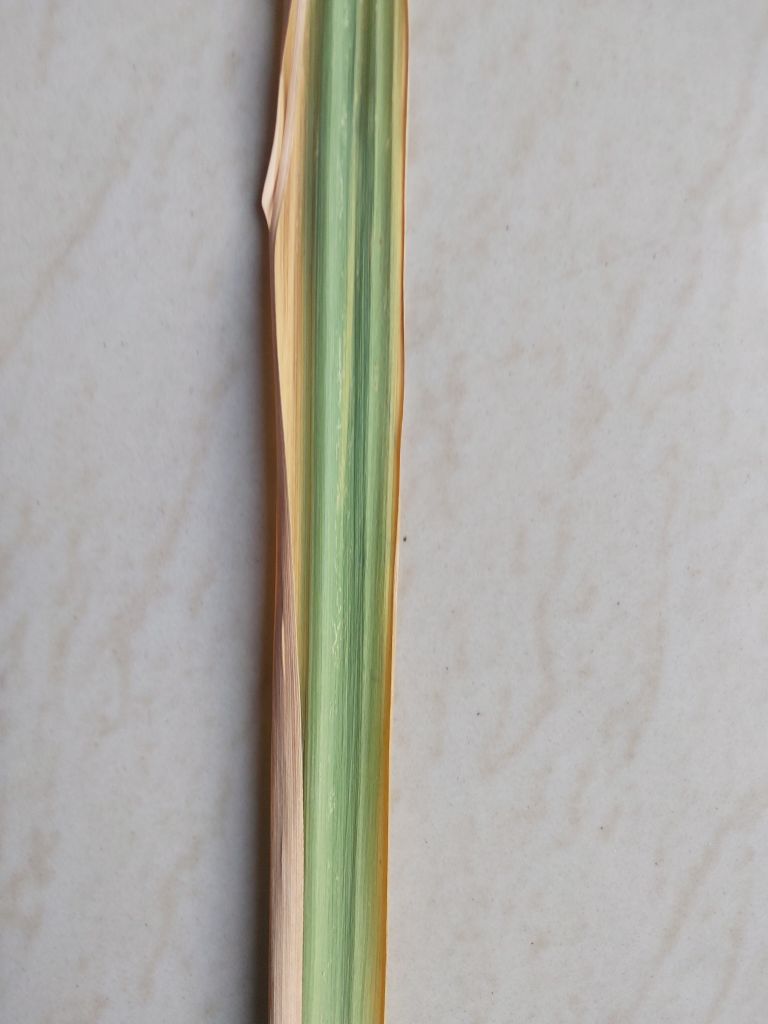
Label: Yellow Leaf